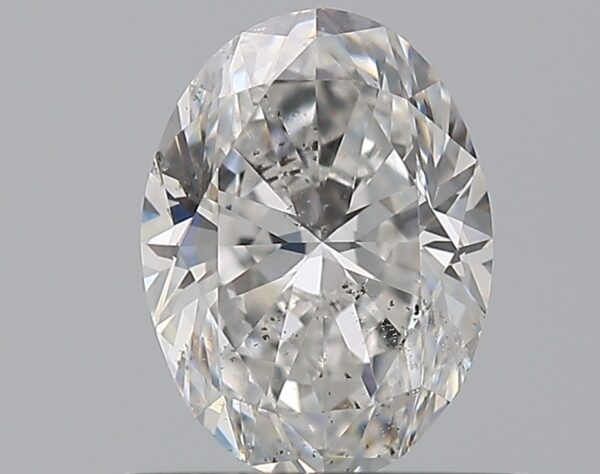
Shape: oval
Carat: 0.7
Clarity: SI2
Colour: F
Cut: VG
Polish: VG
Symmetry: VG
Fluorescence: M
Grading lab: GIA
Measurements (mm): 6.55 x 4.87 x 3.2